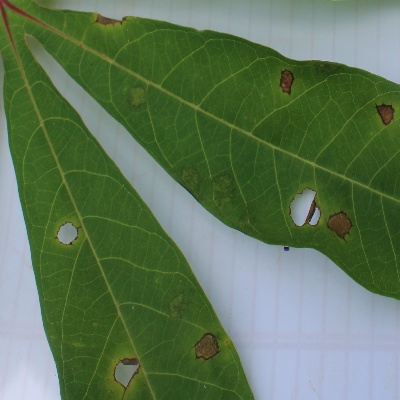
Crop: Cassava
Condition: brown spot